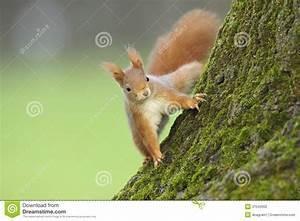
squirrel